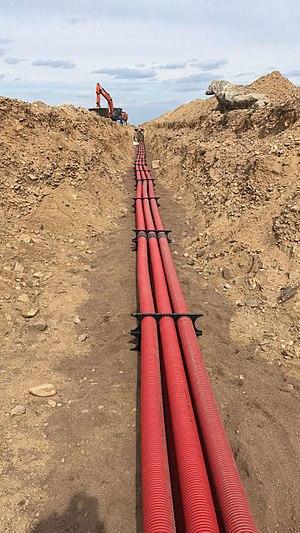
Une canalisation est un tuyau ou un canal destiné à l'acheminement de matières gazeuses, liquides, solides ou polyphasiques.